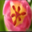
Label: tulip